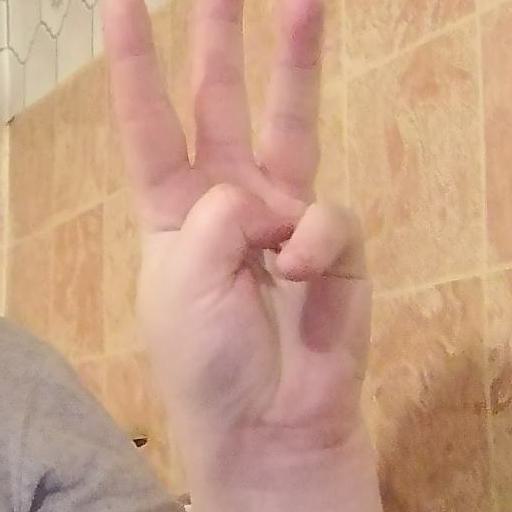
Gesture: three